Julio César Grauert

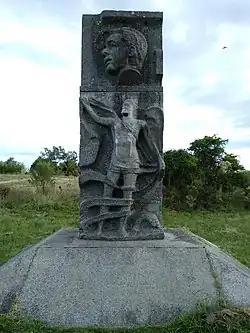
Monument to Julio César Grauert, by Bernabé Michelena.

Julio César Grauert (1902–1933) was a Uruguayan journalist and political figure.